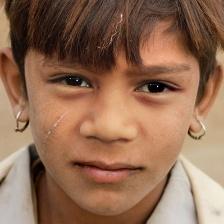
Label: faces